Intermezzo criminal

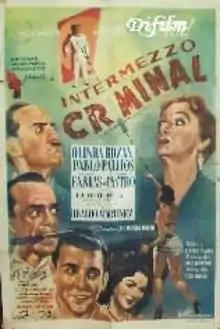

Intermezzo criminal is a 1953 Argentine film directed by Luis Moglia Barth during the classical era of Argentine cinema.